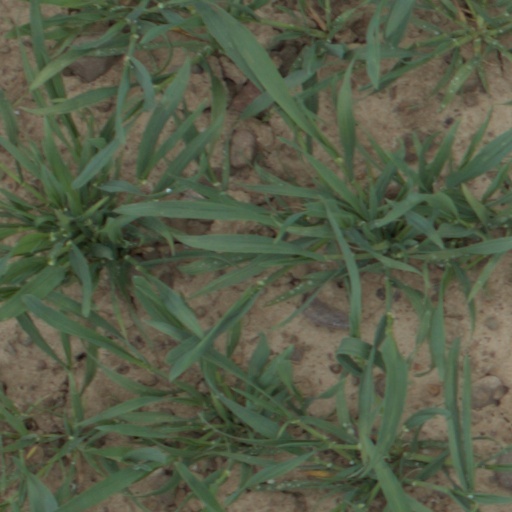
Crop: wheat